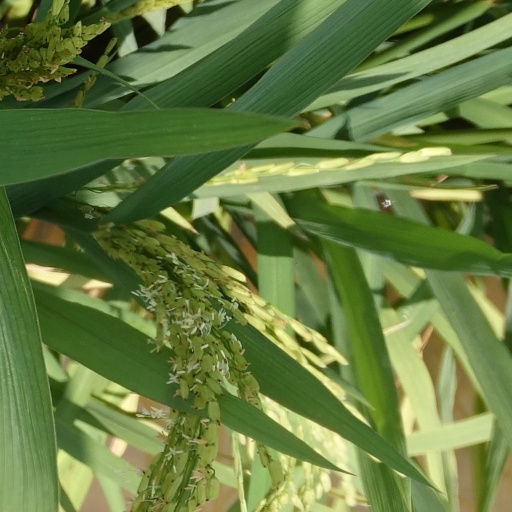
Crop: rice